Usha Devi

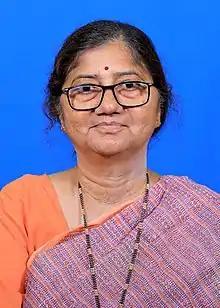

Usha Devi (born 25 May 1952) is an Indian politician. She is a Biju Janata Dal MLA from the constituency of Chikiti (Odisha Vidhan Sabha constituency) in Odisha.